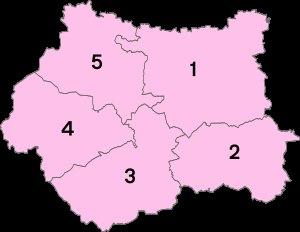
Le Yorkshire de l'Ouest est un comté métropolitain d'Angleterre. Correspondant en partie à l'ancien West Riding of Yorkshire, il est bordé par le Yorkshire du Sud au sud-est, le Derbyshire au sud, le Grand Manchester au sud-ouest, le Lancashire au nord-ouest et le Yorkshire du Nord au nord et à l'est.